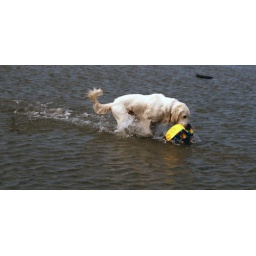
Cilas the dog playing with a ball in the water 3